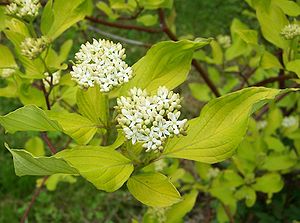
Hvid kornel
Hvid kornel er en op til 3 meter høj busk, der i Danmark anvendes i haver, men også træffes vildtvoksende på fugtig bund nær bebyggelse.